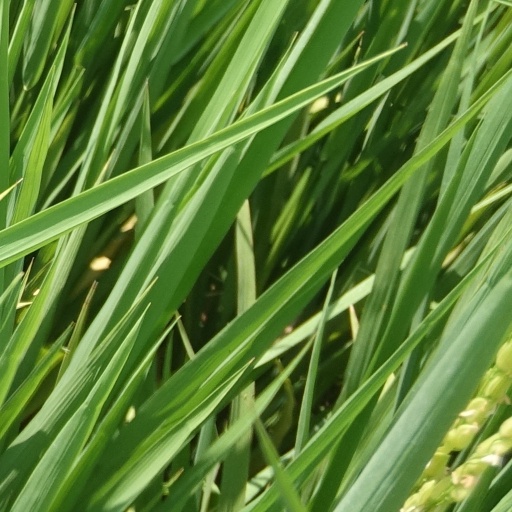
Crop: rice